White House Office of the Staff Secretary

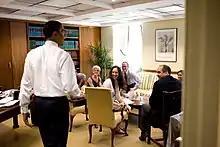
President Barack Obama surprises members of the Office of the Staff Secretary in the West Wing of the White House during an impromptu drop-by visit on May 21, 2009

The staff secretary ("Staff Sec") is a position in the White House Office responsible for managing paper flow to the president and circulating documents among senior staff for comment. It has been referred to as "the nerve center of the White House." Specifically, the Office of the Staff Secretary decides which decision memos, briefing materials, lists of potential nominees, briefing books, intelligence reports, schedules, correspondence, and speech drafts end up on the president’s desk, as well as how and when the president will receive them. The Staff Secretary also works with senior White House staff to edit all of these materials and ensure they are ready for the president's consumption.